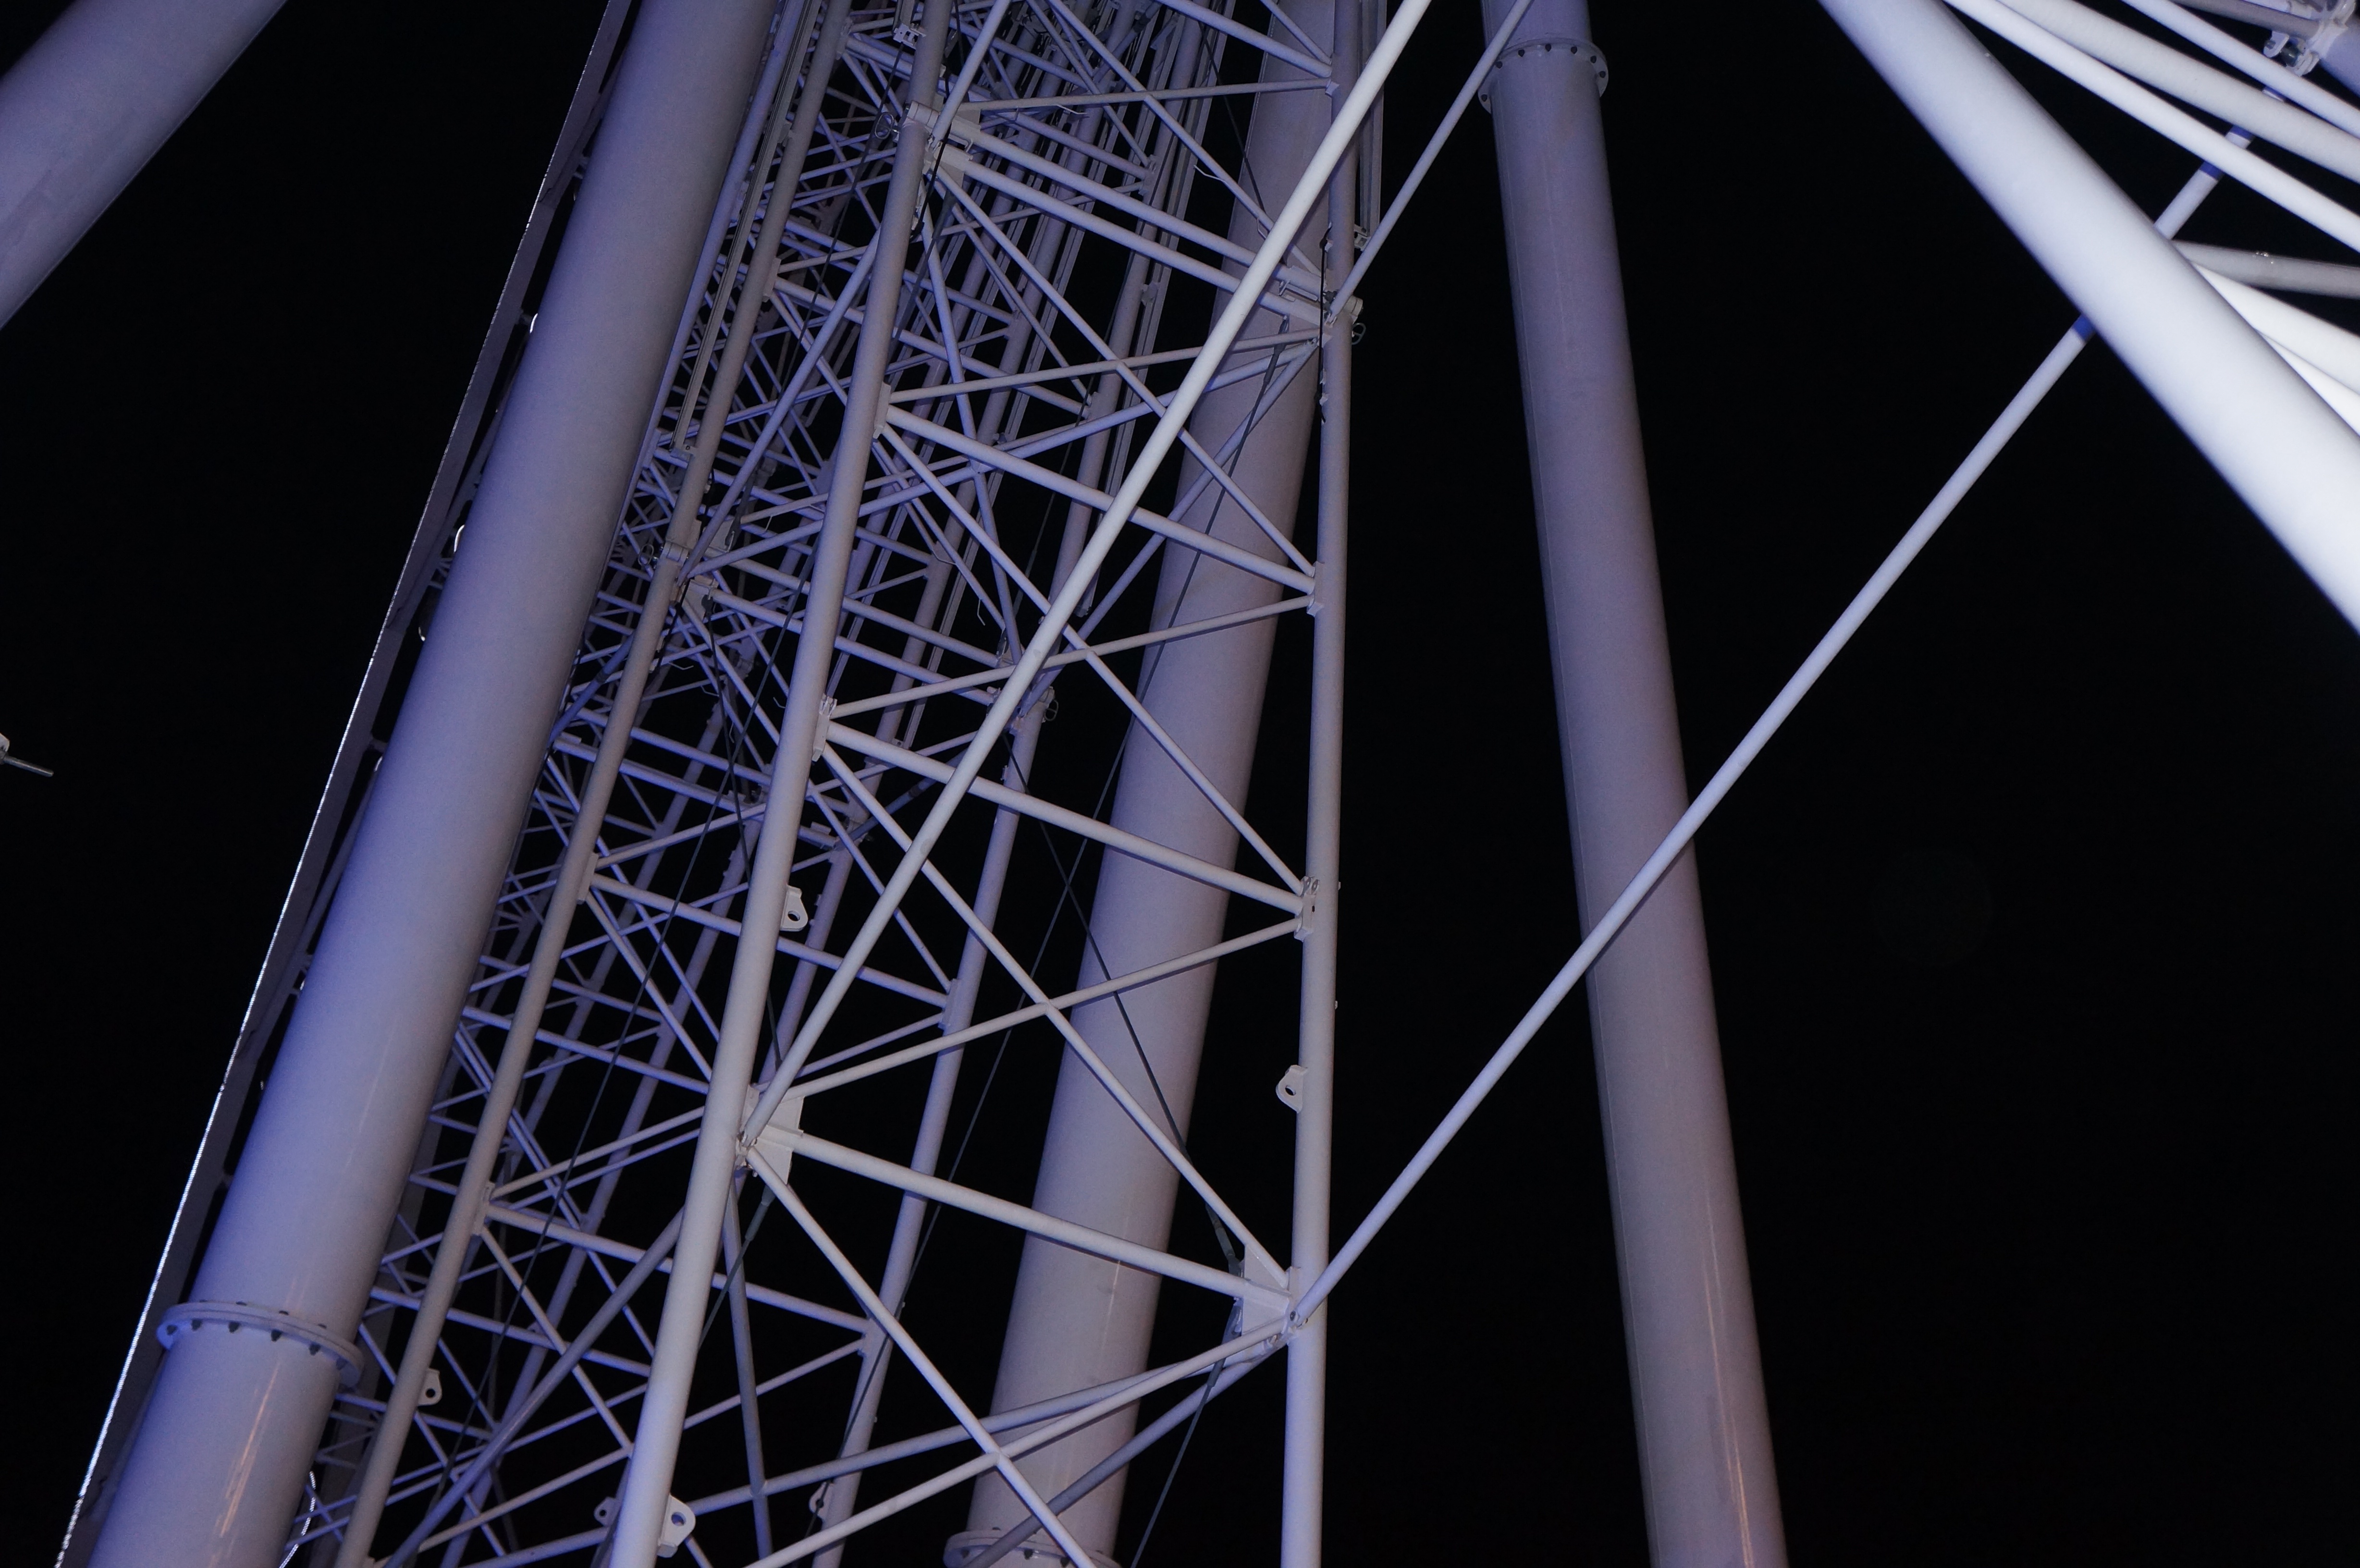
light, structure, night, wheel, recreation, line, ferris wheel, amusement park, fire, blue, thailand, symmetry, tourist attraction, shape, amusement ride, outdoor recreation